San Elijo Lagoon

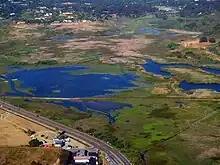
San Elijo Lagoon as seen from a helicopter, 2011

The lagoon lies within the southernmost part of the city of Encinitas and is bordered by Solana Beach on the south and Rancho Santa Fe inland and the Pacific Ocean to the west. The Reserve encompasses an area of . The lagoon is the terminus of the Escondido Creek watershed which covers an area of . The water in the lagoon comes from the Escondido Creek watershed and the Pacific Ocean.